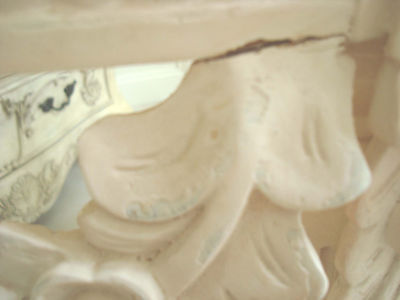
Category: table